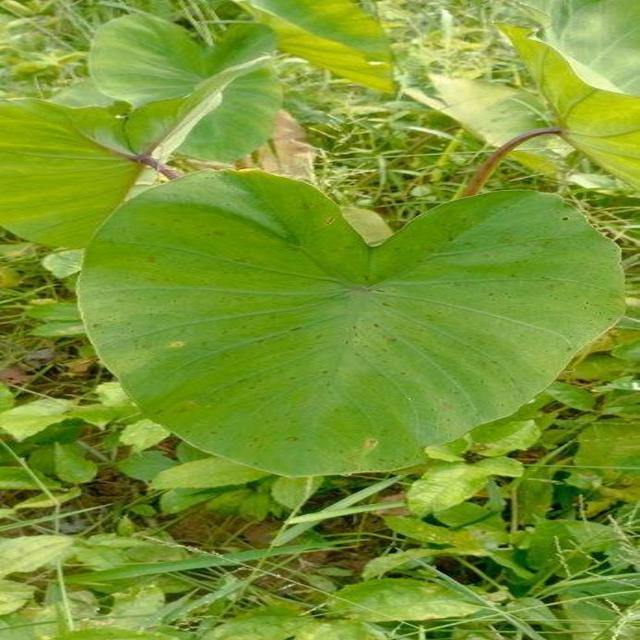
Label: Healthy